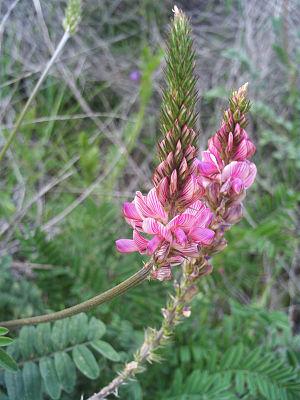
Cette liste de Tracheophyta de Bosnie-Herzégovine, ainsi que d’espèces introduites est un aperçu incomplet d’espèces de mousses, de fougères, de gymnospermes et d’angiospermes citées dans la littérature disponible en langues bosniaque, croate, serbe et serbo-croate. Cet aperçu n’inclue pas des espèces cultivées ni celles occasionnellement introduites.